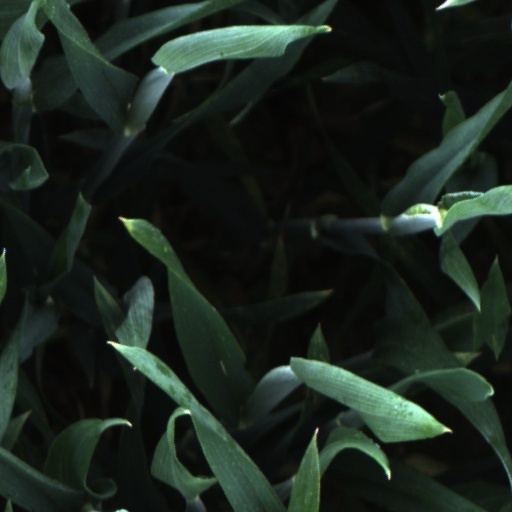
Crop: wheat